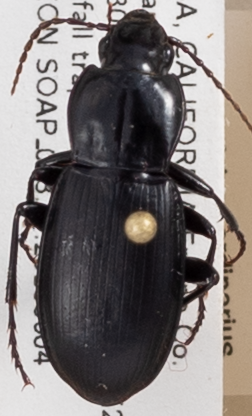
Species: Pterostichus ordinarius
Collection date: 2018-06-04
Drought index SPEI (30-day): -0.71
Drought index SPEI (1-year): -0.39
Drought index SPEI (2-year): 0.8